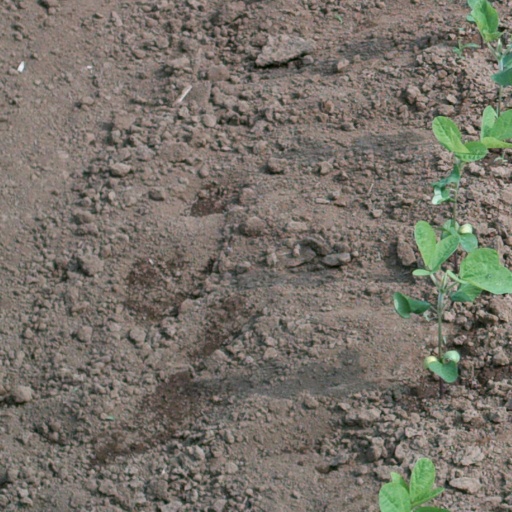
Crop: soybean